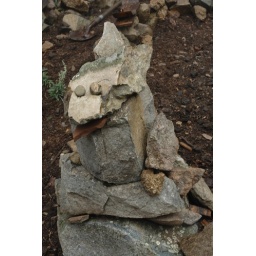
A mystical array of stone cairns in the shape of my friend's rare blue chow-chows.